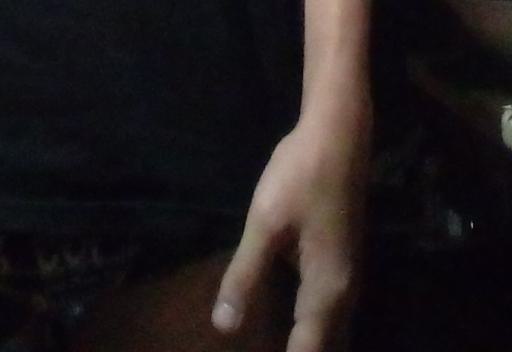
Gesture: no_gesture